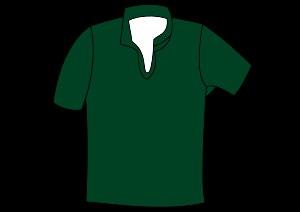
Randwick District Rugby Union Football Club est un club de rugby à XV australien, situé à Randwick dans la banlieue de Sydney. C’est l’un des plus célèbres et l’un des plus anciens en dehors des îles Britanniques, fondé en 1882. Le club jouait à l'origine en rouge et blanc, mais à la suite de la demande du club de St George qui évoluait dans les mêmes couleurs, les dirigeants ont accepté de changer pour le vert sapin, qui était la couleur des panneaux indicateurs du réseau de tram qui menait au stade.